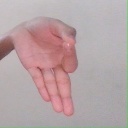
अक्षर: ज्ञ